Karl Helbig

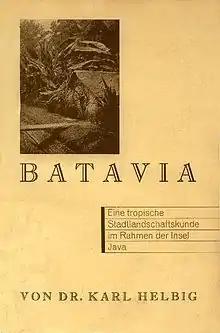
Dissertation front cover

Some books were translated into Czech, Slovak, Swedish and Russian, works on Central America into Spanish. For decades, Mrs. Gertrud Tischner, wife of the South Seas explorer Herbert Tischner, contributed as a book illustrator.